Eben Gowrie Waterhouse

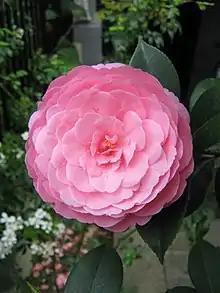
"Camellia" 'E. G. Waterhouse' raised by Waterhouse in 1946 at Gordon, NSW and named after himself.

Eben Gowrie Waterhouse (1881–1977) was an Australian who had three distinguished careers. Starting out as an innovative teacher of languages, he became one of Australia's most prominent Germanists when classical German culture still commanded worldwide respect. Between the Wars in Sydney he was a leading arbiter of taste in house-and-garden living, fostering a conception of garden design which still dominates much of the Sydney North Shore and parts of Melbourne. Finally, in his long retirement he brought about, as scholar and plant-breeder, an international revival of interest in the genus "Camellia".